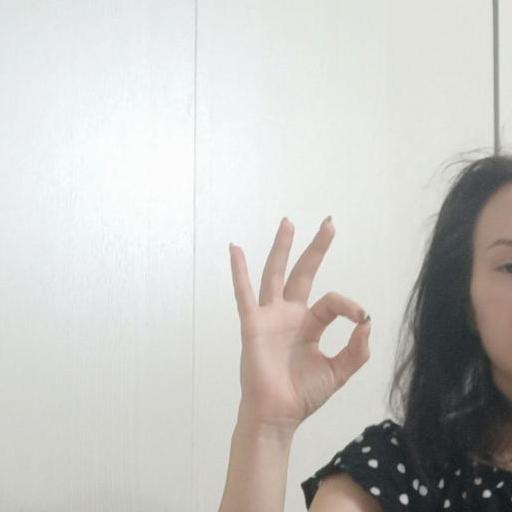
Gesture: ok